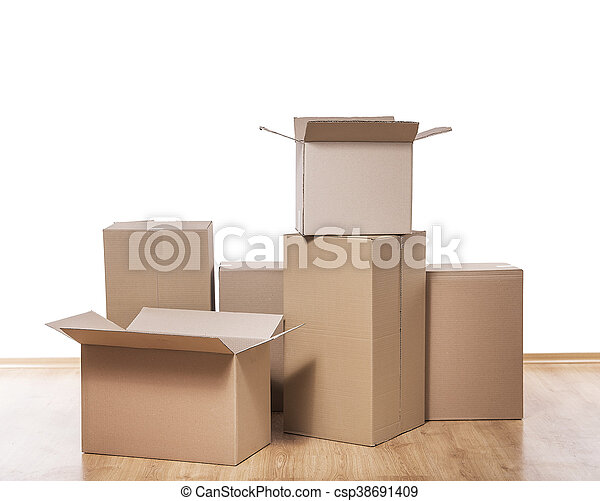
Label: cardboard